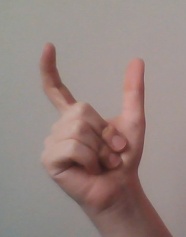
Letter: nun